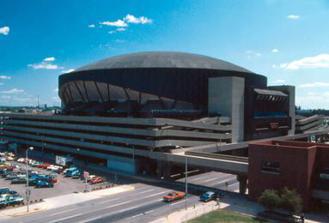
Building: Market Square Arena
Country: United States of America
Year built: 1974
Former indoor arena in Indianapolis, Indiana, U.S. Market Square Arena Market Square Arena in 1982, with one of two parking garages on the middle left Location 300 East Market Street Indianapolis, Indiana 46204 Coordinates 39°46′6″N 86°9′7″W / 39.76833°N 86.15194°W / 39.76833; -86.15194 Owner City of Indianapolis Operator City of Indianapolis Capacity Basketball : 16,530 Ice hockey : 15,993 Surface Multi-surface Scoreboard American Sign & Indicator, now Trans-Lux Construction Broke ground October 20, 1971 Opened September 15, 1974 Renovated 1995 Closed October 24, 1999 Demolished July 8, 2001 Construction cost $23 million ($142 million in 2023 dollars ) Architect Architects 4 (A Joint Venture): Kennedy, Brown & Associates Fleck, Burkart, Shropshire, Boots, Reid & Associates McGuire & Shook Corporation Structural engineer J. Robert Carlton & Associates Inc. General contractor Huber, Hunt & Nichols Tenants Indiana Pacers ( ABA / NBA ) (1974–1999) Indianapolis Racers ( WHA ) (1974–1978) Indiana Loves ( WTT ) (1978) Indianapolis Checkers ( IHL ) (1985–1987) Indianapolis Ice (IHL) (1994–1997) Indiana Twisters ( CISL ) (1996–1997) Market Square Arena ( MSA ) was an indoor arena in Indianapolis . Completed in 1974, at a cost of $23 million, it seated 16,530 for basketball and 15,993 for ice hockey . Seating capacity for concerts and other events was adjusted by the use of large curtains which sealed off the upper rows. The arena closed down in 1999 and was demolished two years later. History Market Square Arena in 1988. In the late 1960s, the city of Indianapolis studied several market areas of the city for future development and revitalization. Students from the fourth-year design studio class at Ball State University College of Architecture and Planning met with the City of Indianapolis to review and select 20–26 projects for consideration. Students Joseph Mynhier and Terry Pastorino selected downtown Indianapolis as their market and designed what would become Market Square Arena. The design envisioned by Mynhier and Pastorino was later selected and used as a promotional tool by the City of Indianapolis for construction of the stadium. The city selected four architectural firms to complete the arena design with two representatives from each of the four companies. Terry Pastorino, who had worked for the firm of Kennedy, Brown & Trueblood during the summer of 1970 on the project, later joined the firm working on the arena. The original student design included a four-story office building covering two city blocks. As constructed, the arena consisted of a unique space frame design spanning Market Street. The playing floor was elevated over Market Street by twin 1400-space parking garages on each side of Market Street. Market Street, which already was physically terminated on the west by the Indiana Statehouse , was visually terminated on the east by the arena. The final design eventually took up one city block spanning Market Street. The arena was built using a $16 million contribution from the city of Indianapolis. Scoreboard Market Square Arena's original center-hung scoreboard was an American Sign & Indicator scoreboard with monochrome matrix screens, similar to those which would be installed at Arizona Veterans Memorial Coliseum and Joe Louis Arena . Its replacement, another American Sign & Indicator model, but with a color matrix screen on each of its four sides, was installed in time for the 1985 NBA All-Star Game held in the city and remained at the arena for the rest of its life, where it would later be complemented by front-projection video screens on each end of the arena. Demolition The Pacers moved to the new Conseco Fieldhouse, now Gainbridge Fieldhouse , for the 1999–2000 NBA season , and Market Square Arena was demolished on July 8, 2001, in a multimillion-dollar implosion performed by Controlled Demolition, Inc. It only took 12 seconds to demolish the arena completely. The arena's basketball floor remains preserved and housed nearby within the National Institute for Fitness and Sport in White River State Park . The site of the former arena was a parking lot for over a decade. The parking lot held a memorial to Elvis Presley , who played his final concert at MSA on June 26, 1977. The memorial was designed and built by Alan Clough. In January 2017, Cummins opened its Global Distribution Headquarters on the southern half of the site. A 28-story apartment building named 360 Market Square and containing a 40,000-square-foot (3,700 m 2 ) Whole Foods Market store opened in March 2018 on the northern half. The Elvis memorial was then placed on the sidewalk adjacent to 360 Market Square. Capacity Basketball Years Capacity 1974–1982 17,000 1982–1985 17,096 1985–1991 16,912 1991–1999 16,530 Hockey Years Capacity 1974–1999 15,993 Events Market Square Arena was best known as the home of the Indiana Pacers of the American Basketball Association and National Basketball Association from 1974 to 1999. The first Pacers basketball game held in the arena was a preseason game against the Milwaukee Bucks ; the total attendance was 16,929. The first regular-season ABA game in the arena was held on October 18, 1974, against the San Antonio Spurs ; the Pacers lost in double overtime, 129–121 in front of 7,473 fans. The first Pacers victory in Market Square Arena came on October 23 with a 122–107 win over the Spirits of St. Louis . The 1974–75 season ended for the Pacers with the ABA Finals played in Market Square Arena and Freedom Hall against their archrivals, the Kentucky Colonels . The Colonels defeated the Pacers in that championship series, winning the ABA title in five games (4 wins to 1). The 1975–76 Pacers won their final home ABA game in Market Square Arena with a 109–95 victory against the Colonels. (Kentucky won the next game by one point to win the series and advance, ending the Pacers' ABA tenure.) The Pacers continued to play at Market Square Arena after they joined the NBA in 1976; their first game at the arena as an NBA team was a 129–122 overtime loss to the Boston Celtics on October 21. Michael Jordan 's return to the Chicago Bulls after his first retirement took place at Market Square Arena in a loss to the Pacers on March 19, 1995. The arena also hosted the 1980 NCAA men's basketball Final Four , which was won by the University of Louisville . and the Midwestern Collegiate Conference (now Horizon League) men's basketball conference tournament from 1986 to 1988 and again in 1993. David Robinson , left, stands with some of his teammates at Market Square Arena after they were awarded silver medals for their performance in the 1987 Pan American Games . In 1987, Indianapolis hosted the Pan American Games , and all of its basketball games were held at Market Square. The gold-medal game pitted Brazil against the United States. The U.S. team of college players featured two All-Americans in David Robinson and Danny Manning , two Final Four MVPs in Pervis Ellison and Keith Smart , and several other future NBA players. The U.S. team led 68–54 at halftime, but Oscar Schmidt led Brazil to a stunning comeback, finishing with 46 points as Brazil won 120–115. Market Square Arena was the primary concert venue for virtually all national and international musical acts visiting Indiana until its demolition in 2001. While many concerts moved to the Deer Creek Music Center amphitheater during summer months after that venue opened in 1989, Market Square remained the primary concert venue for large acts visiting the city of Indianapolis. Market Square hosted acts from Elvis Presley , Frank Sinatra , Eric Clapton , Kenny Rogers , Deep Purple , Cheap Trick , Grateful Dead , KISS , Metallica , and several Black Expo performances. Other events held at Market Square included circuses , Ice Capades , monster truck shows, indoor motocross racing, and rodeos . Market Square Arena was also the home of the Indianapolis Racers of the WHA from 1974 to 1979. 17-year-old Wayne Gretzky starred for the Racers in his first professional action before being traded to the Edmonton Oilers after a handful of games. As part of a series of 24 NHL games held in non-league markets during the 1992-93 season , the arena hosted its first NHL game on November 3, 1992, a matchup between the Chicago Blackhawks and the Washington Capitals . Notable events The first event held at the arena was a Glen Campbell concert on September 15, 1974. Elvis Presley performed his final live concert here, in front of 18,000 people, on June 26, 1977, seven weeks before his death on August 16. The Bee Gees performed here on July 26, 1979, as part of their Spirits Having Flown Tour . Billy Graham 's 1980 Indiana Crusade, featuring a young Bill Gaither as one of the musical guests, was the most attended event at the arena in its history. Jimmy Swaggart held a crusade in the arena in July 1988. The arena was filled to capacity over the weekend of July 22–24 for each session. Jimmy Swaggart held a crusade at Market Square Arena in 1988. Pat Benatar performed during her Precious Time tour on August 19, 1981. Mötley Crüe filmed their music video for " Wild Side " here on July 18, 1987, which contains footage of drummer Tommy Lee 's spinning drum cage. The video for John Mellencamp 's song " Check It Out " was filmed during a concert at the arena on December 11, 1987. Andre The Giant won the WWF Heavyweight Championship , ending Hulk Hogan 's first reign. This was televised live on NBC 's The Main Event I on February 5, 1988. On July 28, 1988 Run-DMC performed their Run's House Tour at the arena with EPMD , Public Enemy , and DJ Jazzy Jeff & the Fresh Prince . On June 15, 1989, Eazy-E and N.W.A . performed as part of their "Eazy Duz It/Straight Outta Compton" Tour, The D.O.C. , Kid 'n Play , J. J. Fad , Too Short , and Kwamé . On November 30, 1990, Ice Cube and Too Short bought their Straight from the Underground tour to Market Square Arena with Yo-Yo , Poor Righteous Teachers , D-Nice , and Kid Rock . Troy Dixon, better known as Trouble T. Roy , was killed when he accidentally fell from the exit ramp to the ground two stories below following his performance with Heavy D and the Boyz on July 15, 1990. Hosted an Event In Your House 11: Buried Alive on October 20, 1996 Michael Jackson performed two consecutive sold–out shows at Market Square Arena, during his Bad World Tour on March 18–19, 1988. KISS ' show on November 28, 1992, was recorded and released as a live album, entitled Alive III . Wayne Gretzky first skated out on the ice to start his pro hockey career here. Michael Jordan made his first comeback from retirement at Market Square Arena on March 19, 1995; the Pacers defeated the Bulls in overtime in what was the most-watched NBA game on television in 20 years. See also List of American Basketball Association arenas References